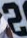
Number: 2